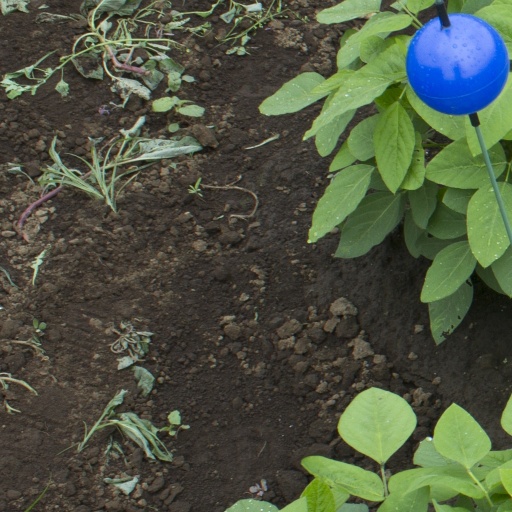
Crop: soybean